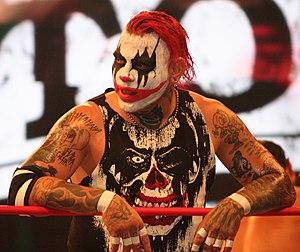
José Julio Pacheco Hernández est un catcheur mexicain qui est actuellement sous contrat avec la Asistencia Asesoría y Administración.